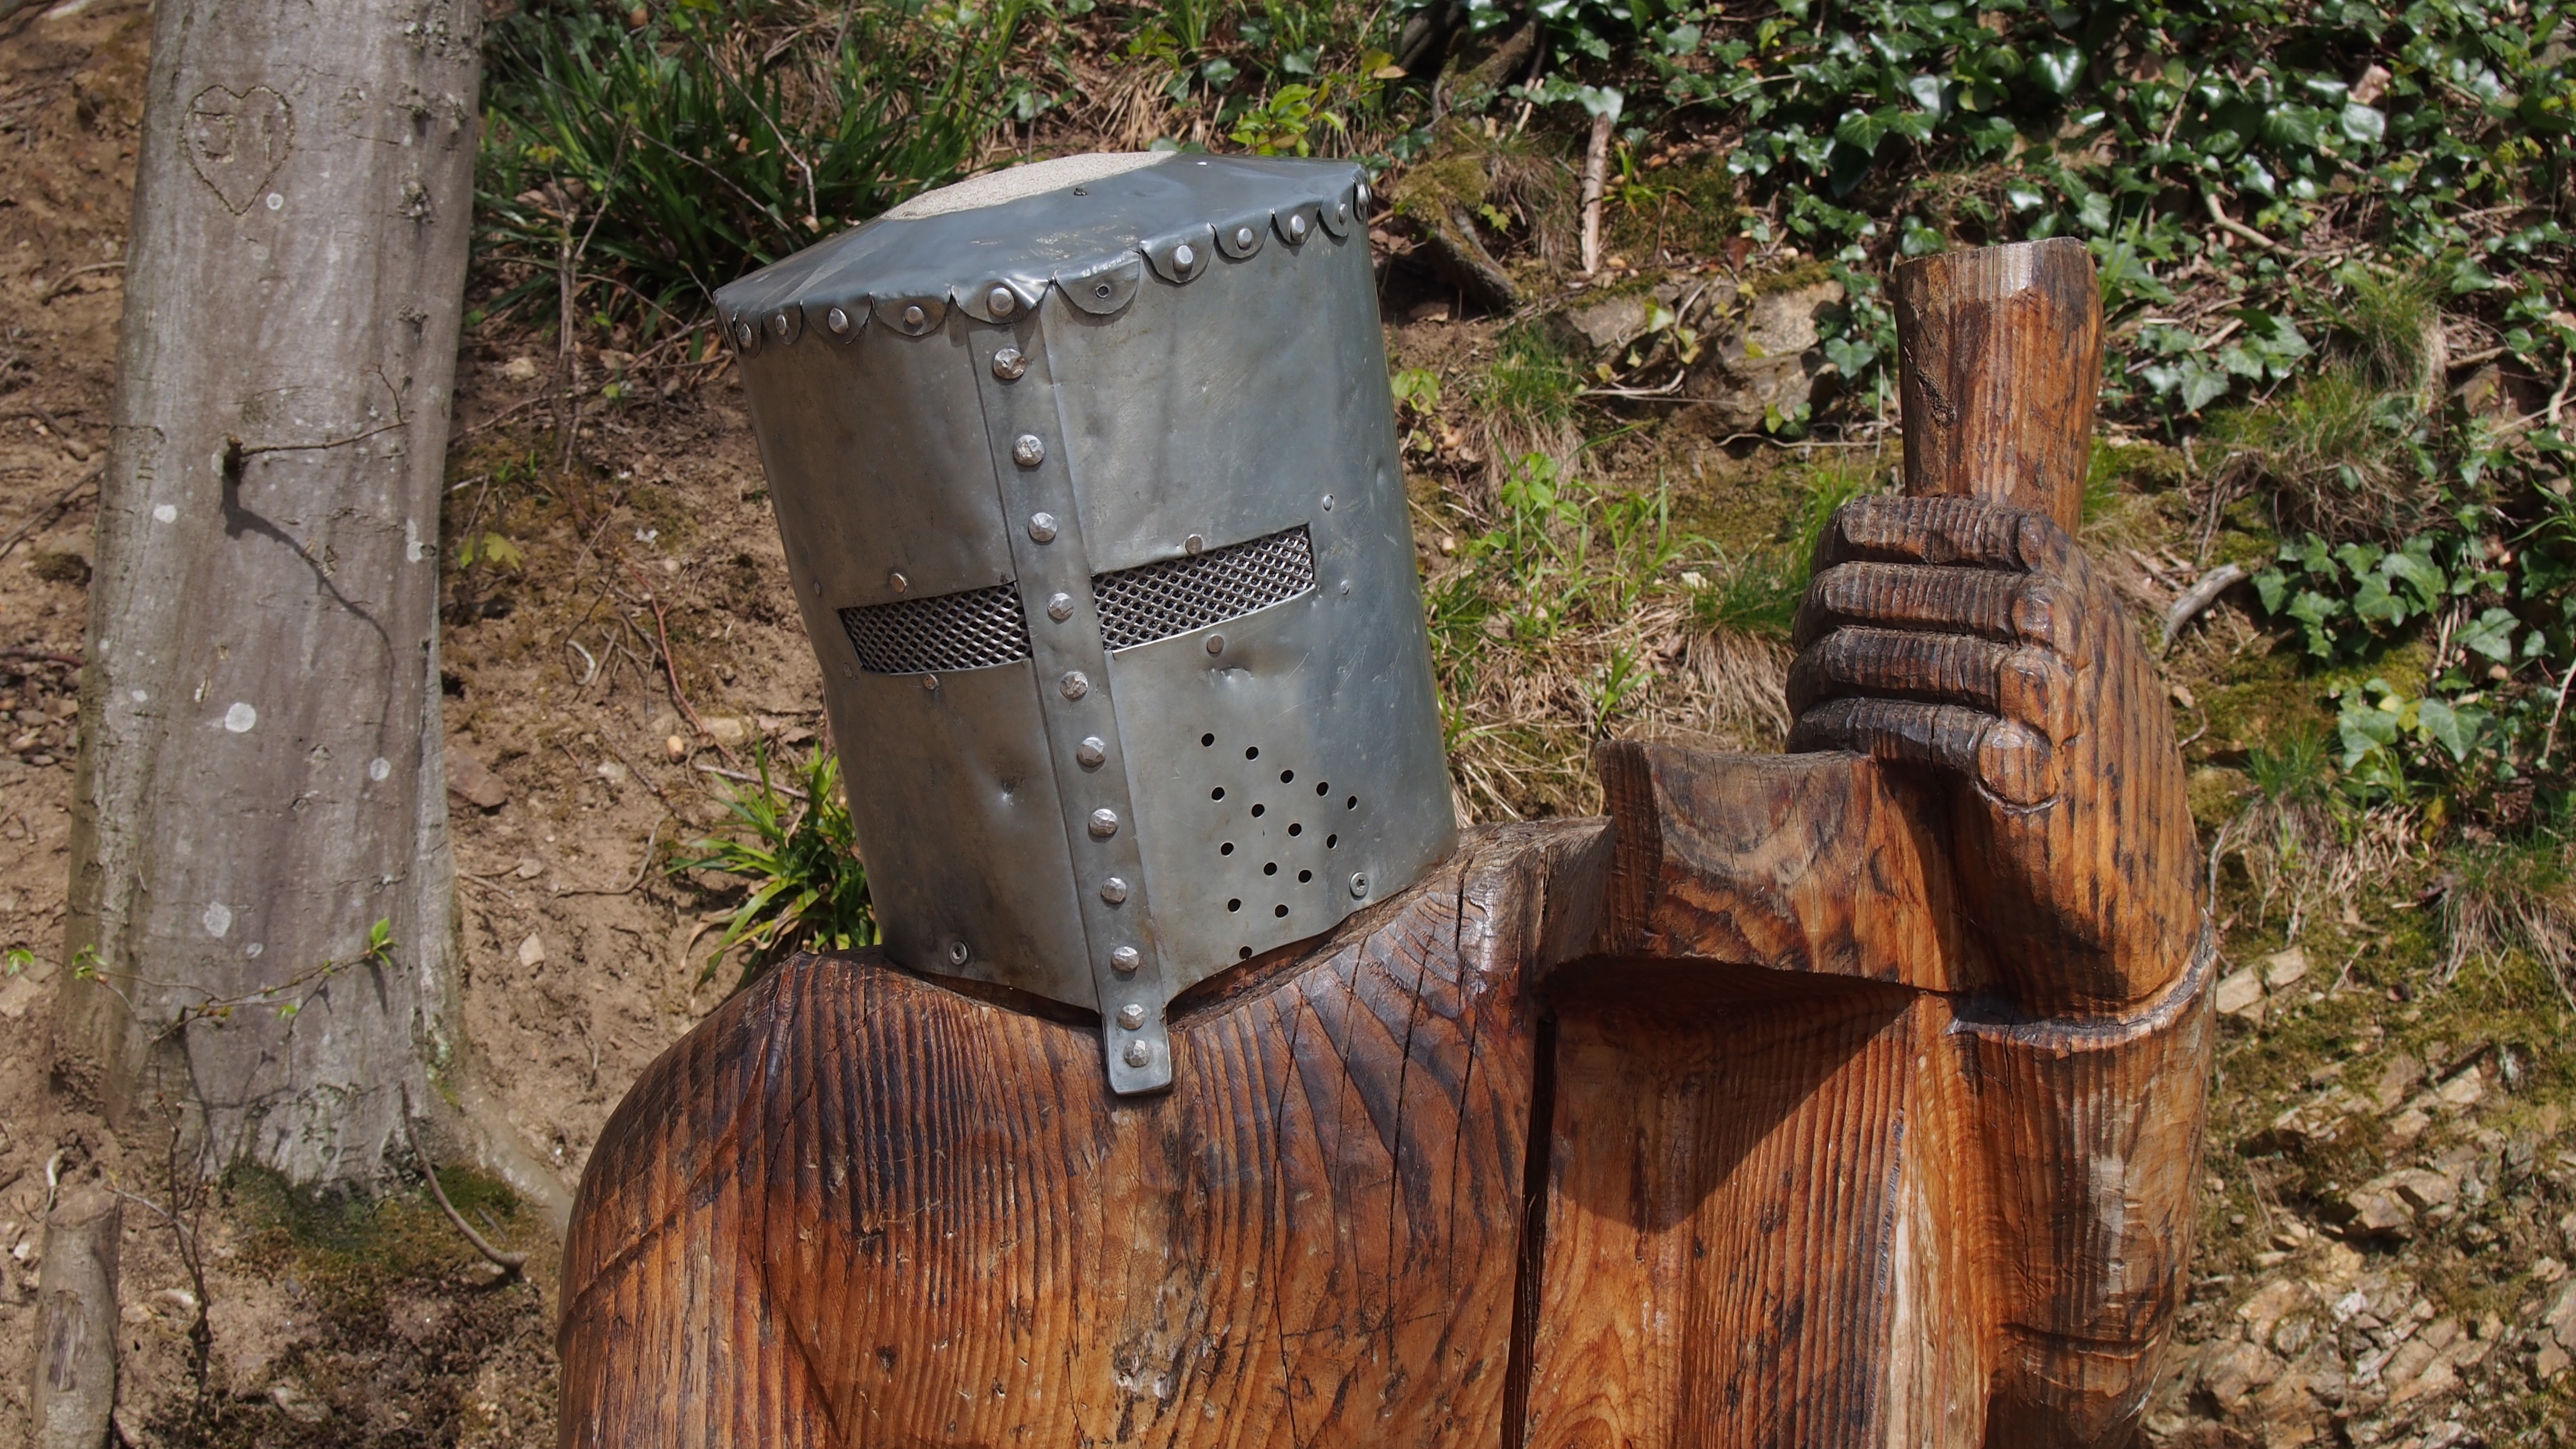
wood, sculpture, art, knight, helm, funny, middle ages, armor, man made object, practical joke, chainsaw carving